UEFA Euro 1972 final

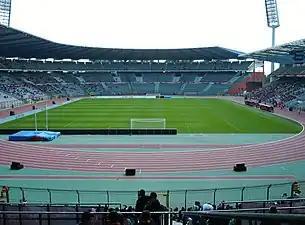
The final was played at Heysel Stadium "(pictured in 2013)".

The UEFA Euro 1972 final was a football match played at Heysel Stadium in Brussels, Belgium, on 18 June 1972, to determine the winners of the UEFA Euro 1972 tournament. It was the fourth European Championship final, UEFA's top football competition for national teams. The match was contested by West Germany and two-time tournament finalists, the Soviet Union.